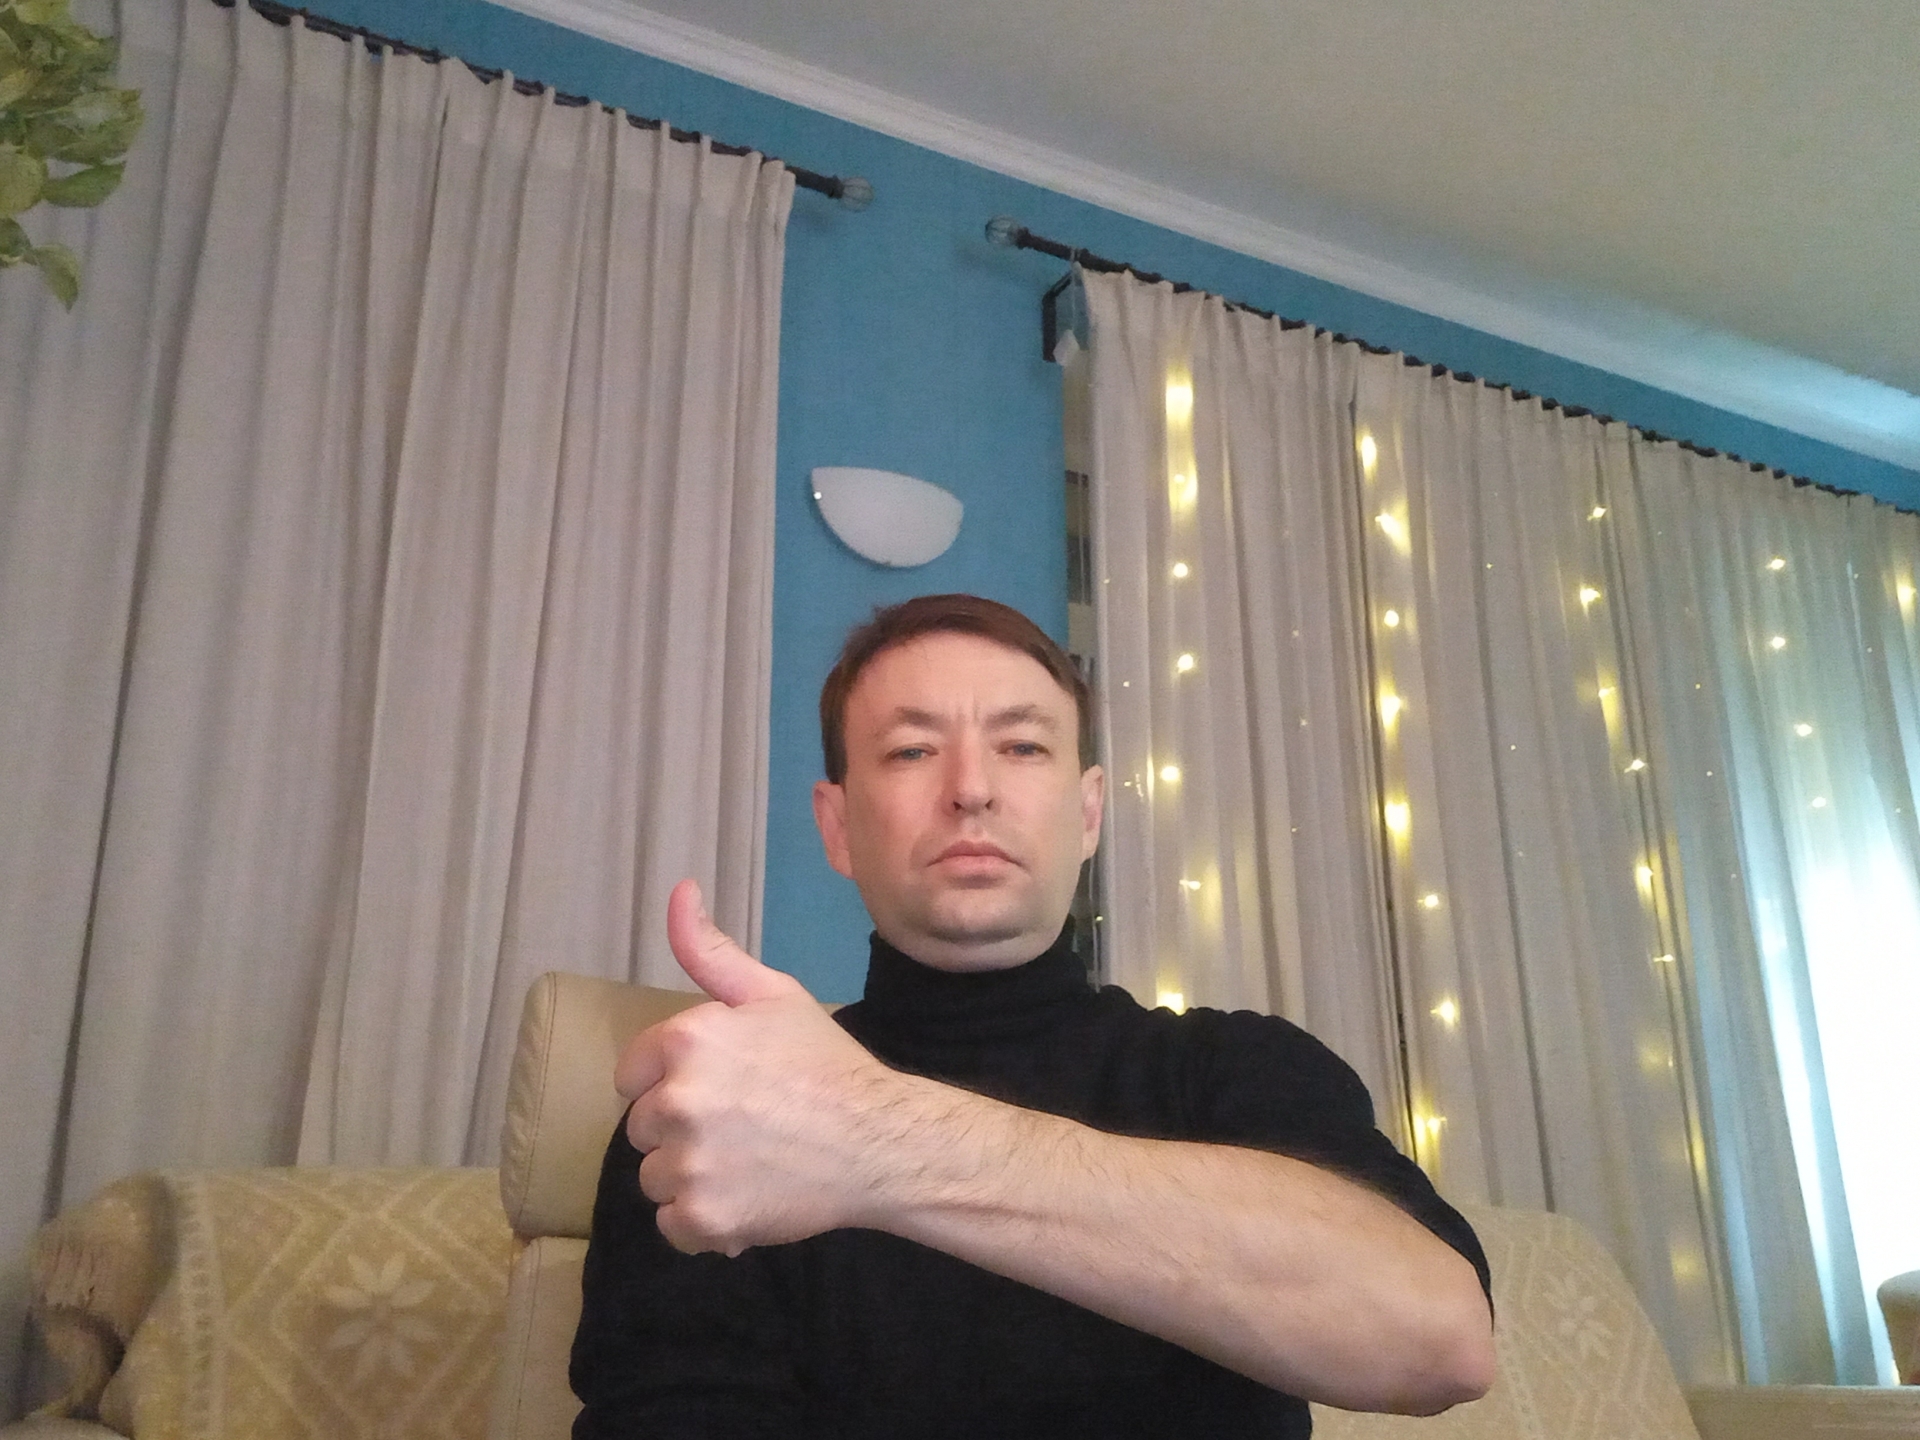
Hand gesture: like